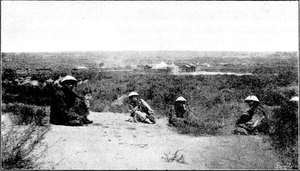
Photographie du mausolée de Gengis Khan dans la région d'Ordos en 1897 par Charles-Eudes Bonin.
Le mausolée de Gengis khan est un complexe architectural dédié à la mémoire de Gengis Khan à Ordos. Il serait nommé en mongol Yeke-Etjen-Koro A rapprocher du nom de la bannière d'Ejin Horo où il se situe. Enfin, le site est également nommé les Huit Yourtes blanches, car il contient huit yourtes, dont l'une est considérée contenir les reliques de Gengis Khan et les sept autres des reliques de sept de ses proches.